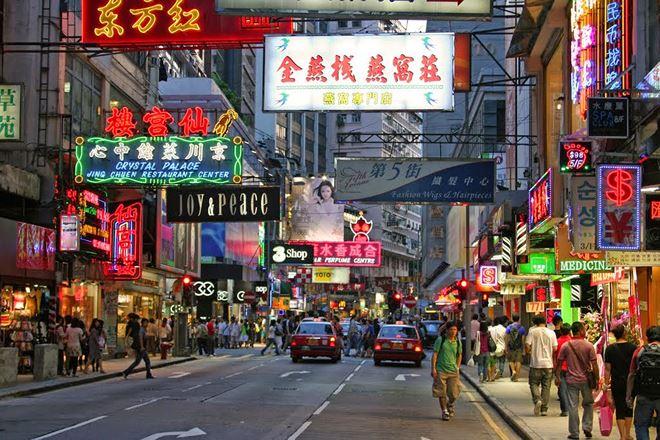
có một vài chiếc xe hơi đang di chuyển trên đường